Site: brandenburg
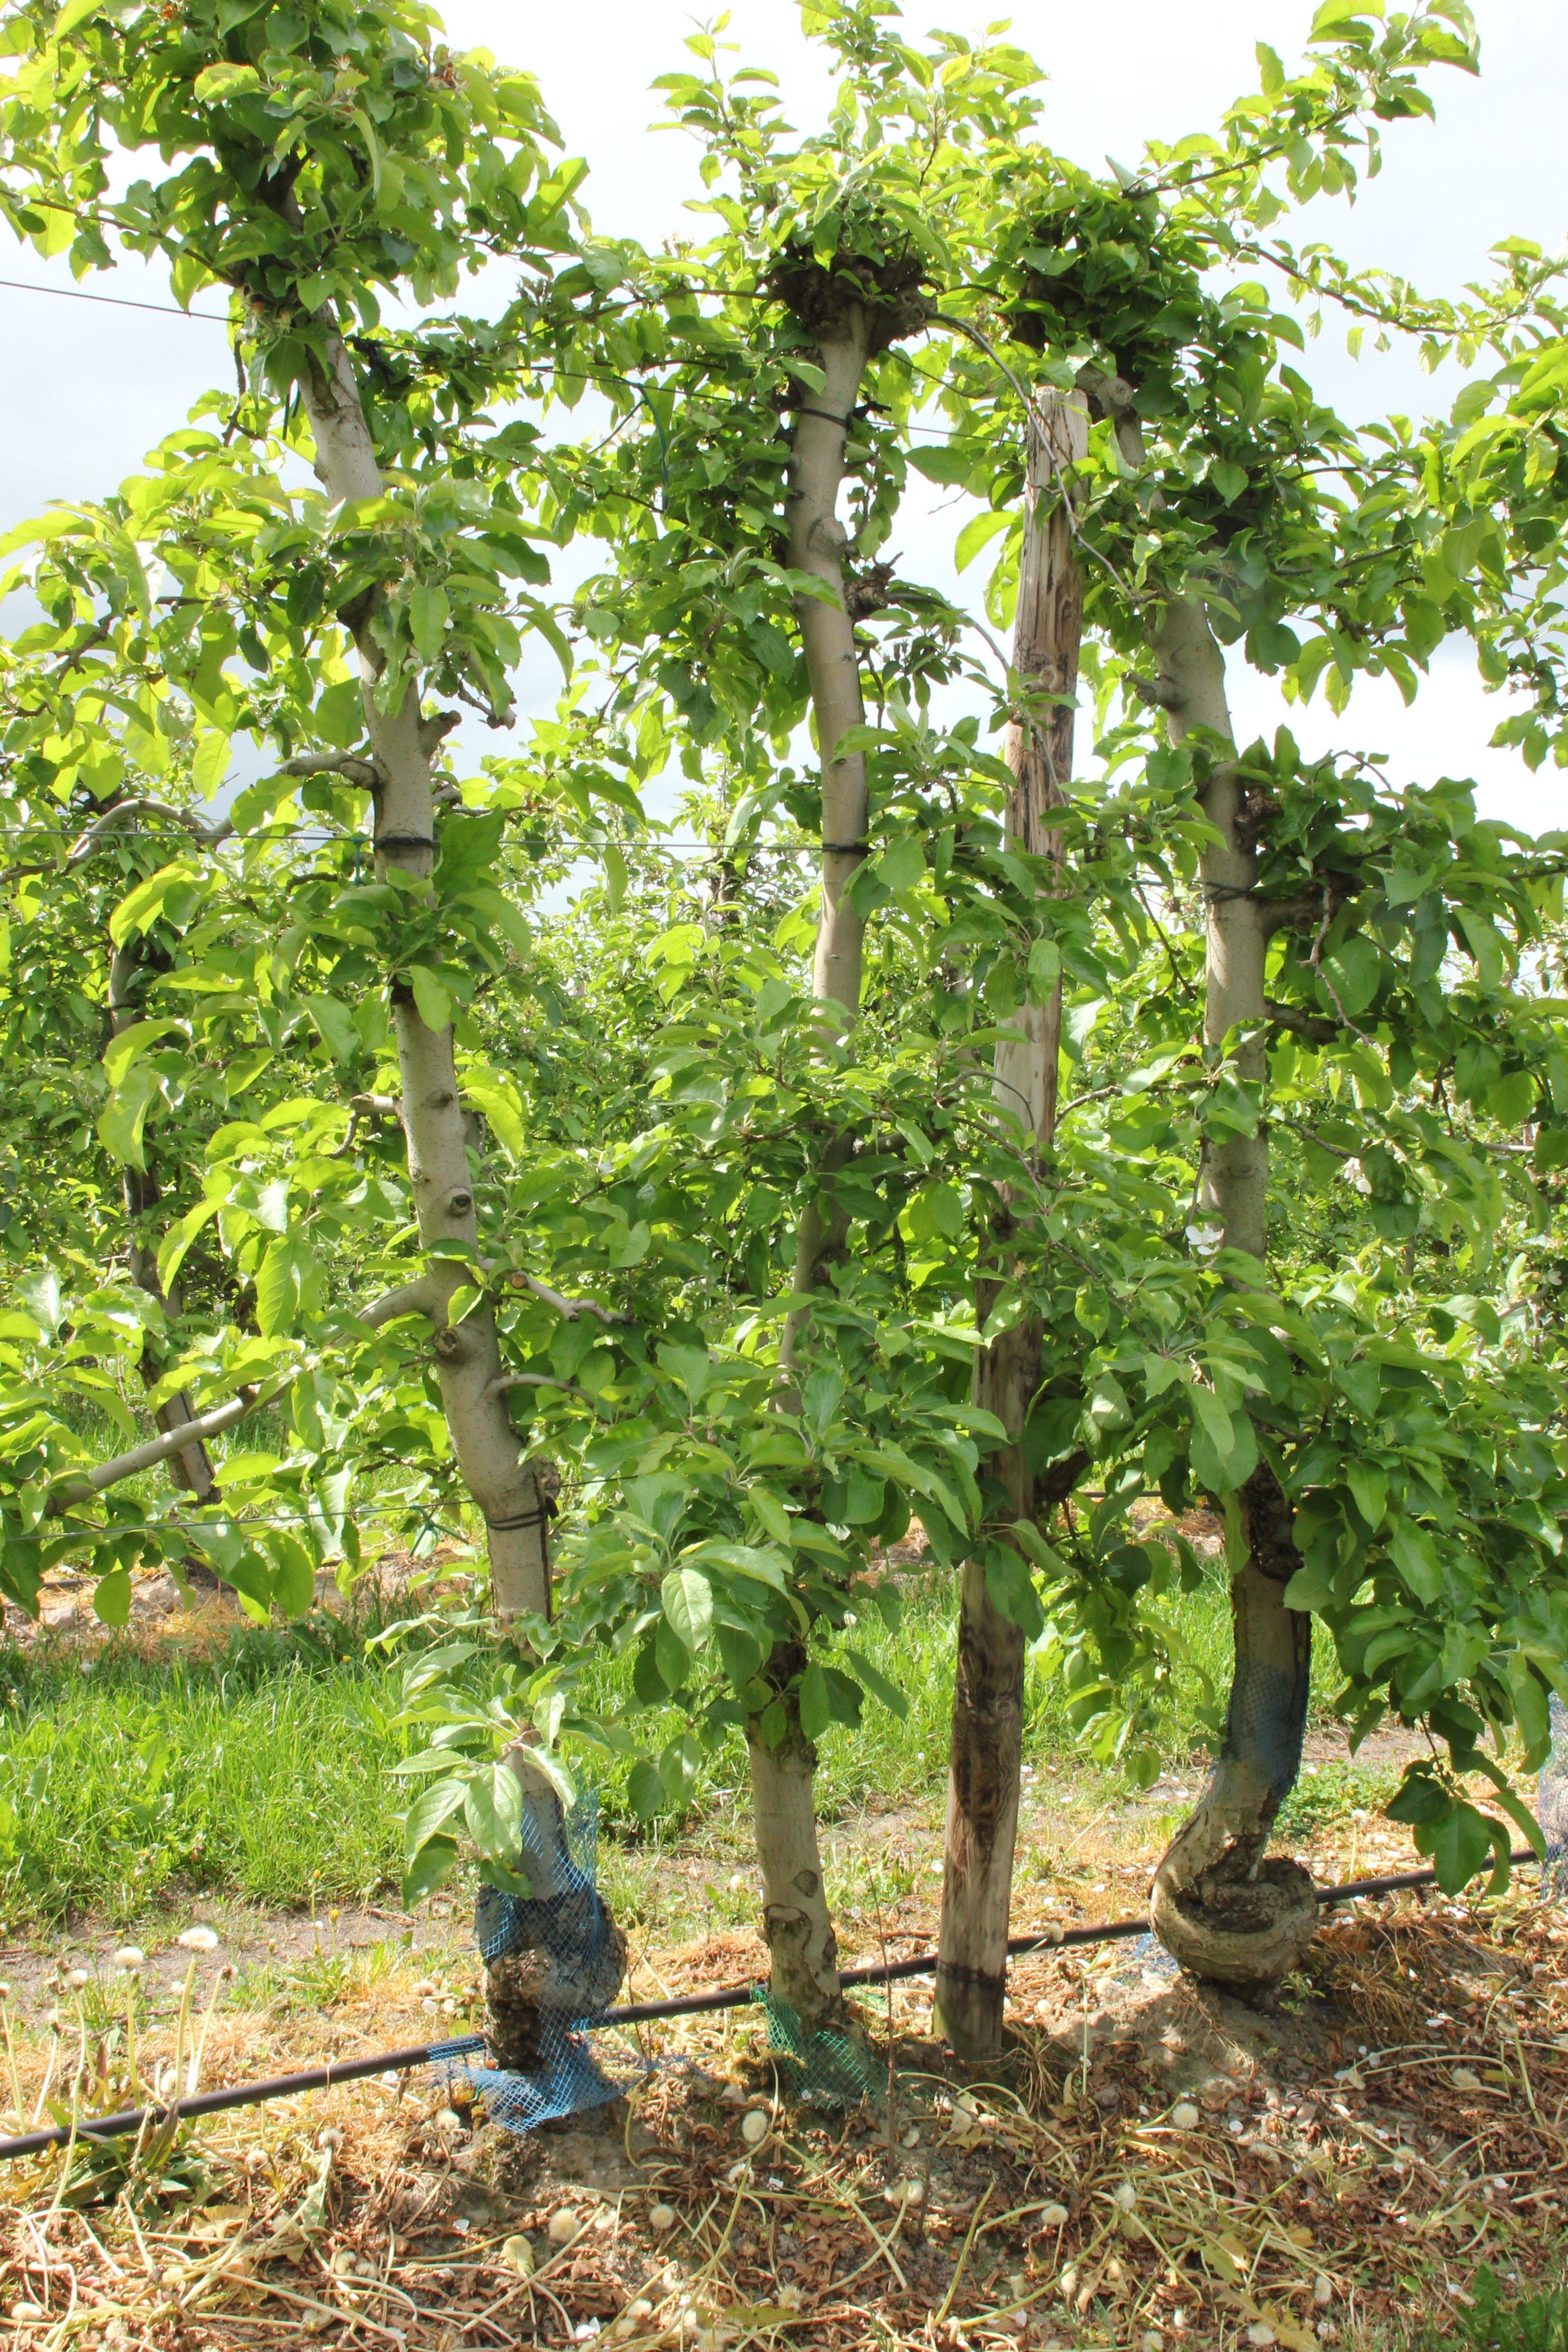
Growth stage (BBCH 67): Flowering